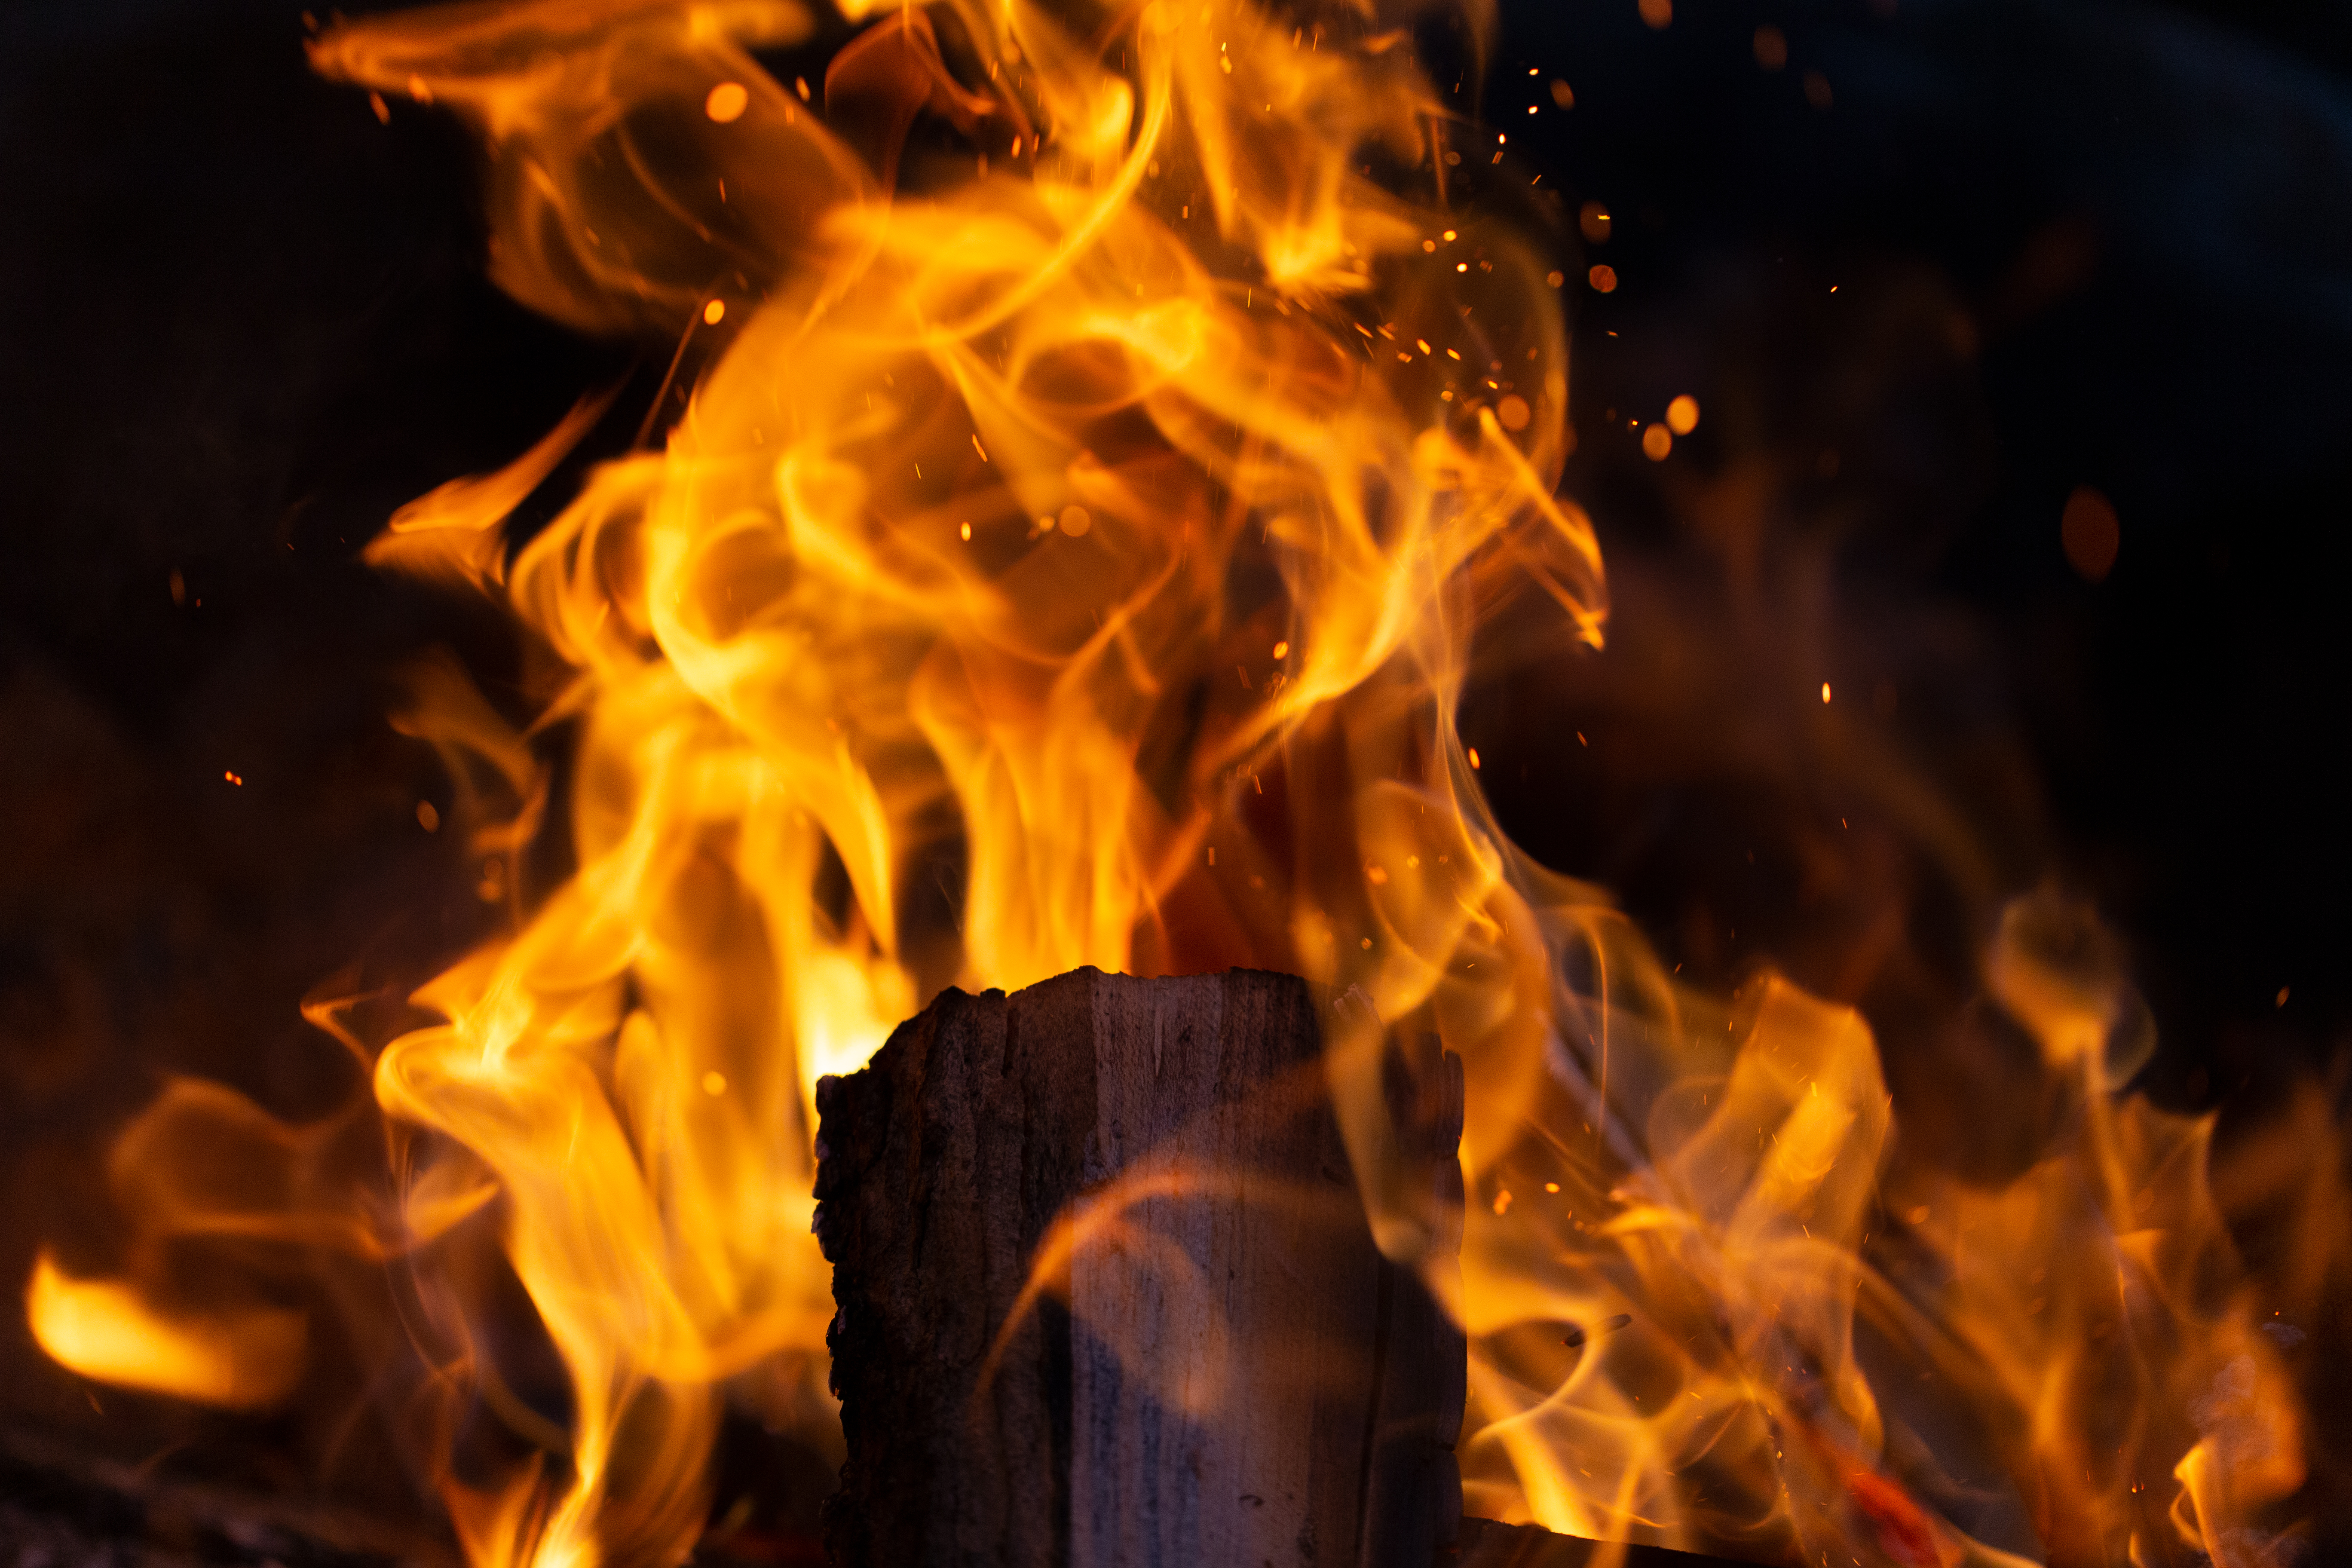
fire, flame, heat, bonfire, campfire